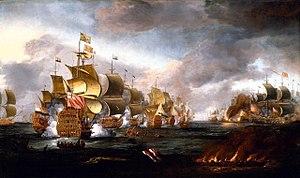
Adriaen van Diest né à La Haye le 12 décembre 1655 et mort en 1704 à Londres, est un peintre hollandais du XVIIᵉ et XVIIIᵉ siècles.